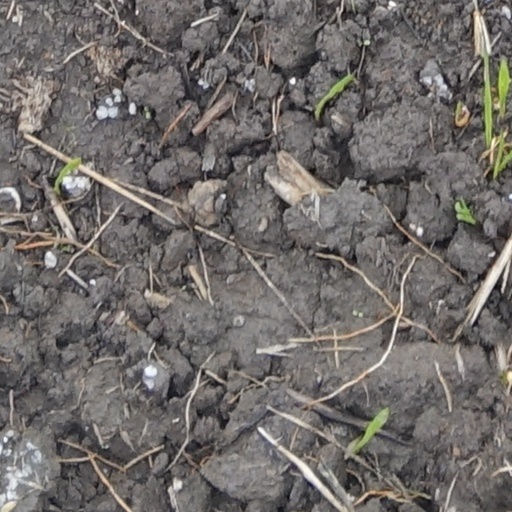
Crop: wheat